Casatiello

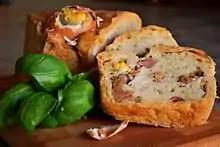
A sliced "casatiello"

"Casatiello" is based on a bread dough enriched with cheese (usually smoked "scamorza", but also pecorino and some Parmesan can be used), lard, "ciccioli" and other cured meats.